Thibault Campanini

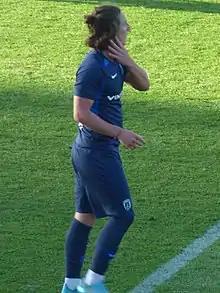
Campanini with Paris FC in 2020

Thibault Campanini (born 27 July 1998) is a French professional footballer who plays as a right-back for AC Ajaccio.